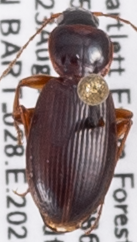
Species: Synuchus impunctatus
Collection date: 2023-08-23
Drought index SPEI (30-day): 0.8
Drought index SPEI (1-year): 1.69
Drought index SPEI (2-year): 0.54